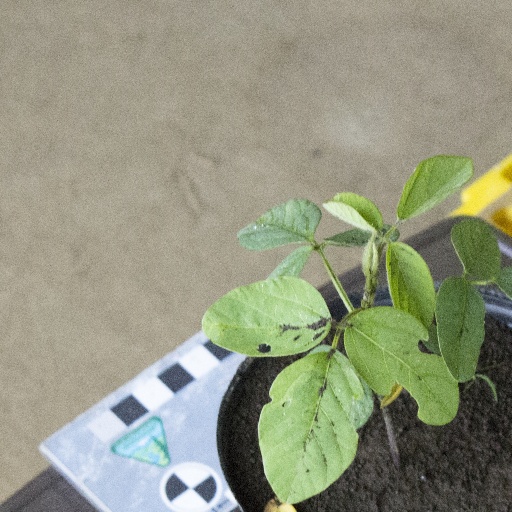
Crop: soybean